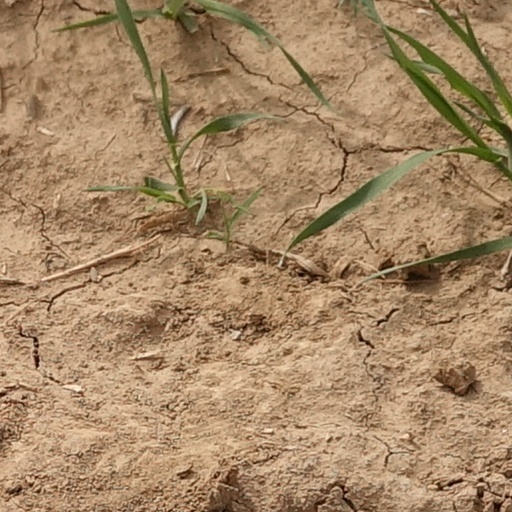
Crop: wheat